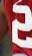
Number: 2